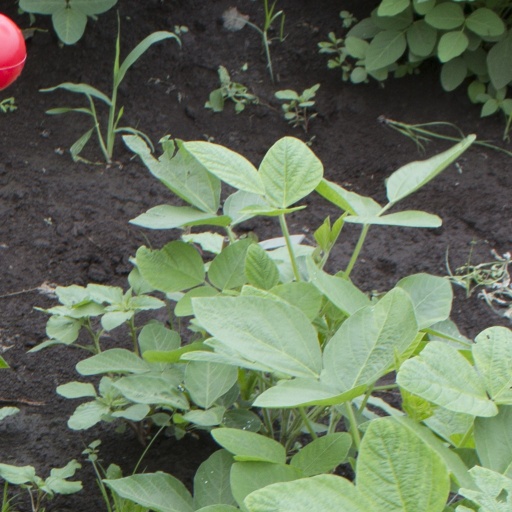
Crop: soybean